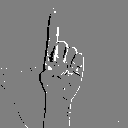
ASL letter: z